Safiq Rahim

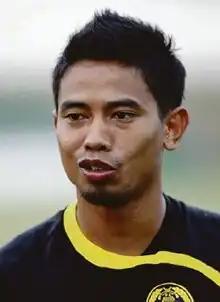
Safiq in training with Malaysia in 2011

Safiq bin Rahim (Jawi: صفيق بن رحيم; born 5 July 1987) is a Malaysian professional footballer who plays as a midfielder. He is also a former member of the Malaysia national team. Safiq is widely regarded as one of the best Malaysian midfielders of all time.